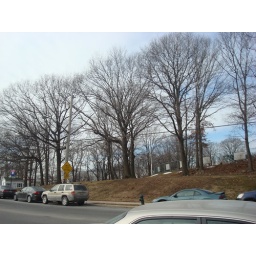
i rlly luv this image bkuz it was off da road and rlly caught da street and cars within the image